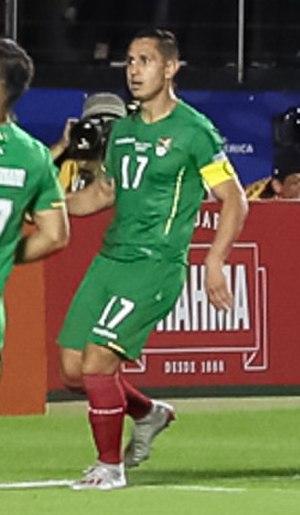
Marvin Orlando Bejarano Jiménez est un footballeur international bolivien. Il joue actuellement au sein du club d'Oriente Petrolero, en première division bolivienne.